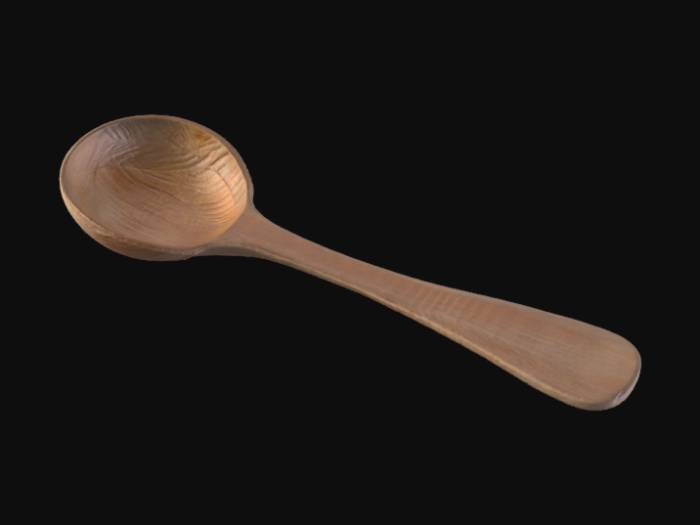
미적 점수 (1~10점): 8